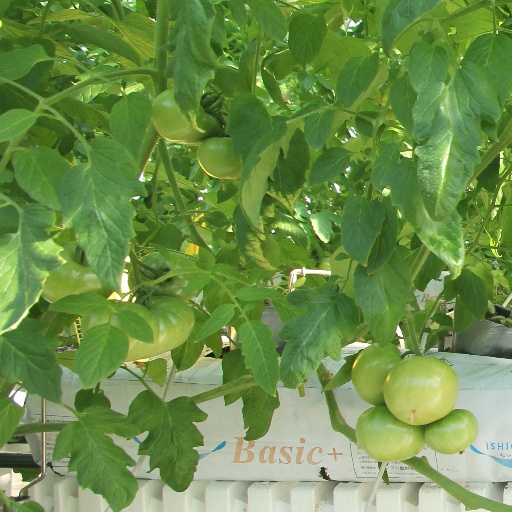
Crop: tomato